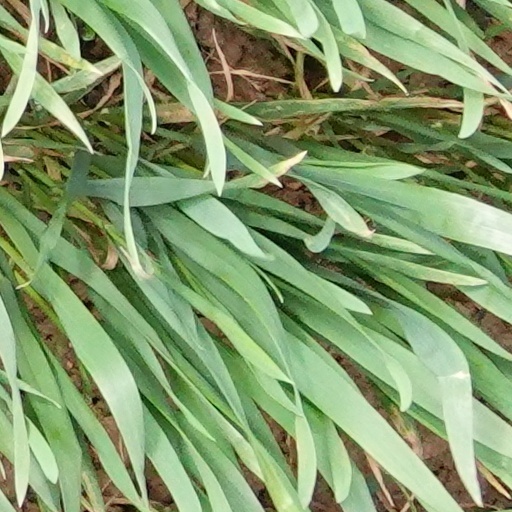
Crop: wheat